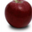
Label: apple